Bradley Trevor Greive

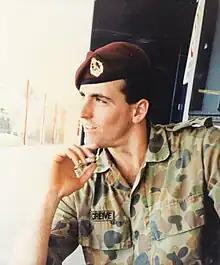
Greive was a paratrooper until 1993.

Greive was born in Hobart, Tasmania to Dr Trevor Colin Greive and Nita Fay Greive, and spent his childhood living with his parents and sisters in numerous countries across Europe and Asia. He returned to Australia in 1979 to finish his schooling at Tweed Valley College in Murwillumbah, where he was awarded Dux in 1988.